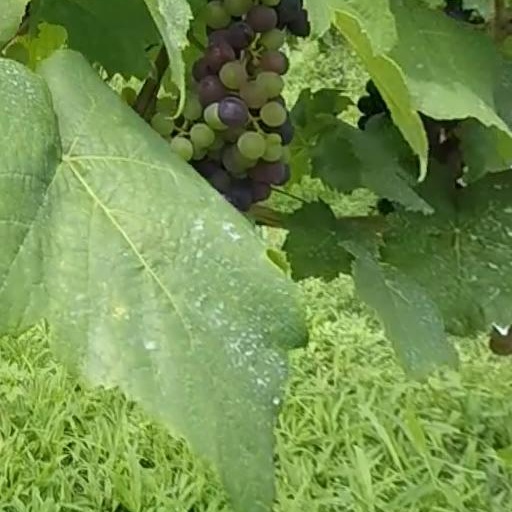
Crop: grape